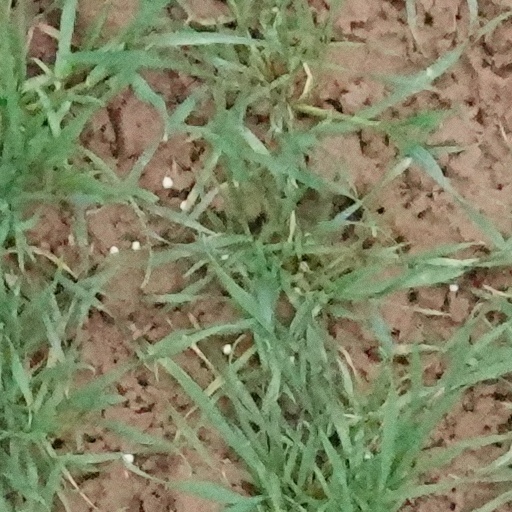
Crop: wheat